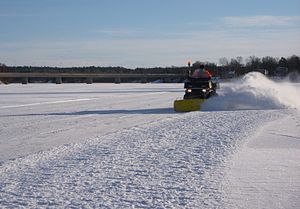
Magelungen
Rydning af skøjtebane vinteren 2011.
Magelungen er en sø på grænsen mellom kommunene Stockholm og Huddinge i landskapet Södermanland, Sverige. Søen er en del af Tyresåns søsystem. Der er flere badepladser omkring søen, blandt andet Farsta strandbad og ved Ågesta golfklub. Magelungen har problemer med algevækst, som skyldes forurenet vand fra Trehörningeni Huddinge, som ligger opstrøms.